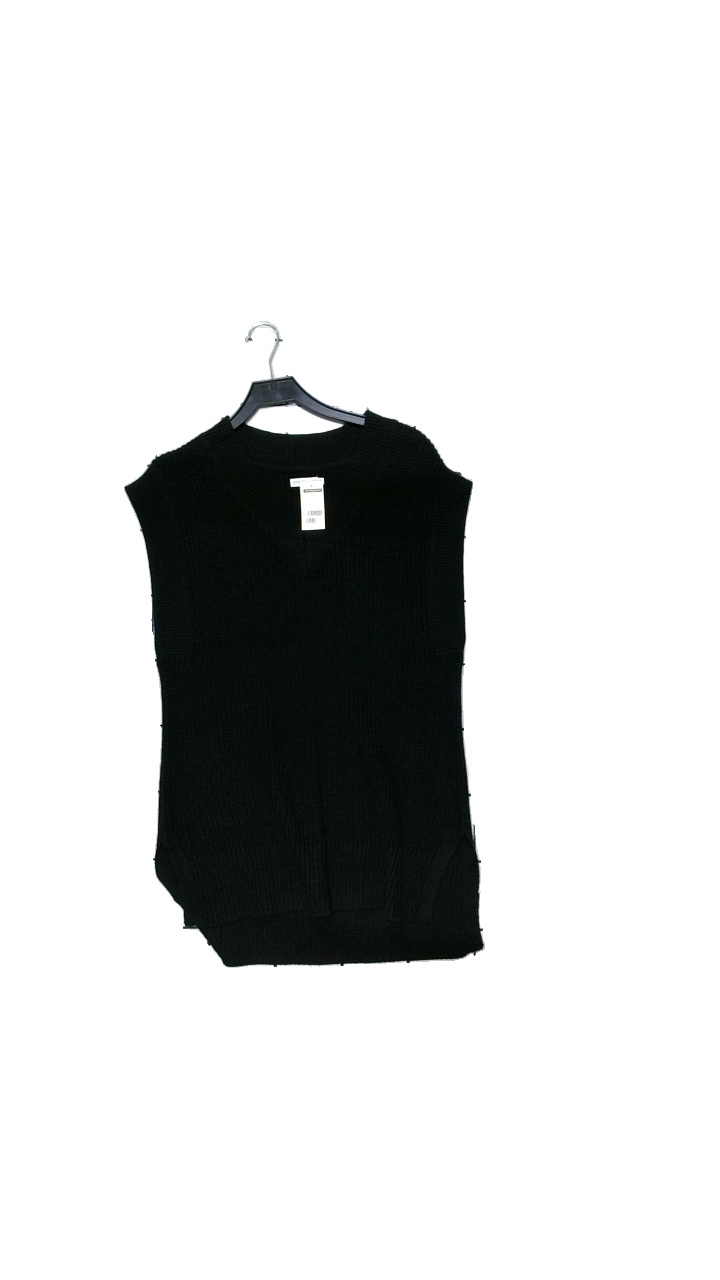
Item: Sweater (Ladies)
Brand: Stockhlm
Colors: Black
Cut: Regular, V-collar
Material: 50% acrylic, 50% cotton
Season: Autumn
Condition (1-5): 4
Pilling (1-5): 4
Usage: Reuse
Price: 150-250